The Large Scale Structure of Space–Time

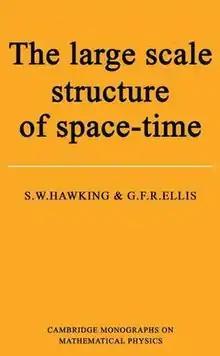
Cover of the first edition

The Large Scale Structure of Space–Time is a 1973 treatise on the theoretical physics of spacetime by the physicist Stephen Hawking and the mathematician George Ellis. It is intended for specialists in general relativity rather than newcomers.